Winston Churchill's "Wilderness" years, 1929–1939

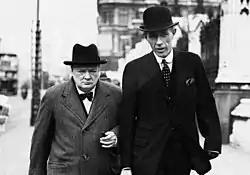
Churchill with Lord Halifax in 1938.

In 1938, Churchill warned the government against appeasement and called for collective action to deter German aggression. In March, the "Evening Standard" ceased publication of his fortnightly articles, but the "Daily Telegraph" published them instead. Following the German annexation of Austria, Churchill spoke in the House of Commons, declaring that "the gravity of the events[…] cannot be exaggerated". He began calling for a mutual defence pact among European states threatened by German expansionism, arguing that this was the only way to halt Hitler. This was to no avail as, in September, Germany mobilised to invade the Sudetenland in Czechoslovakia. Churchill visited Chamberlain at Downing Street and urged him to tell Germany that Britain would declare war if the Germans invaded Czechoslovak territory; Chamberlain was not willing to do this. On 30 September, Chamberlain signed up to the Munich Agreement, agreeing to allow German annexation of the Sudetenland. Speaking in the House of Commons on 5 October, Churchill called the agreement "a total and unmitigated defeat".